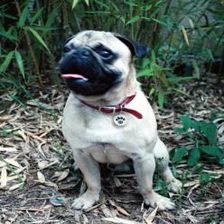
Species: dog
Breed: pug